Leontia Kallenou

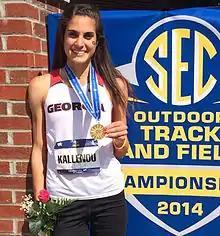
Leontia after breaking the Cyprus NR (1.92 m)

Leontia Kallenou (born October 5, 1994) is a Cypriot track and field athlete competing in the high jump. She is the current holder of the Cypriot national record in both outdoor (1.93 m) and indoor (1.93 m).